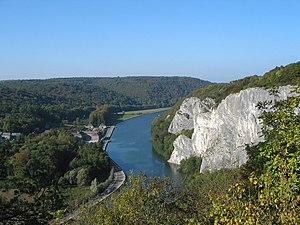
La Meuse entre Dinant et Hastière (Belgique). Rive droite: les rochers de Freÿr (Anseremme). Rive gauche: le château de Freÿr (Waulsort).
Freÿr est un hameau de la commune belge de Hastière située en Région wallonne dans la province de Namur. Faisant partie de la section de Waulsort, il se trouve sur la rive gauche de la Meuse, entre le village de Waulsort et Dinant. Il est surtout connu pour son château et ses rochers.
Cette page regroupe l'ensemble du patrimoine immobilier classé de la ville belge de Dinant.
L'environnement en Belgique est l'environnement du pays Belgique. La Belgique était en 2014 la cinquième empreinte écologique mondiale. Avec une densité humaine parmi les plus importantes au monde, elle présente un bilan carbone élevé, un déficit agricole, une surconsommation de bois. La congestion automobile entraine une pollution de l'air, et il existe également une pollution de l'eau. La gestion des déchets semble en revanche bonne.